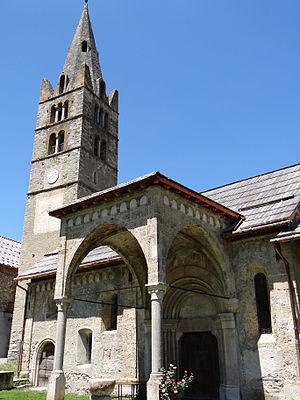
Les Vigneaux - Église Saint-Laurent - Le porche et le clocher
Cet article recense les monuments historiques des Hautes-Alpes, en France.
Cet article recense les monuments historiques français classés en 1913.
L'église Saint-Laurent est une église située à Les Vigneaux dans les Hautes-Alpes, en France.